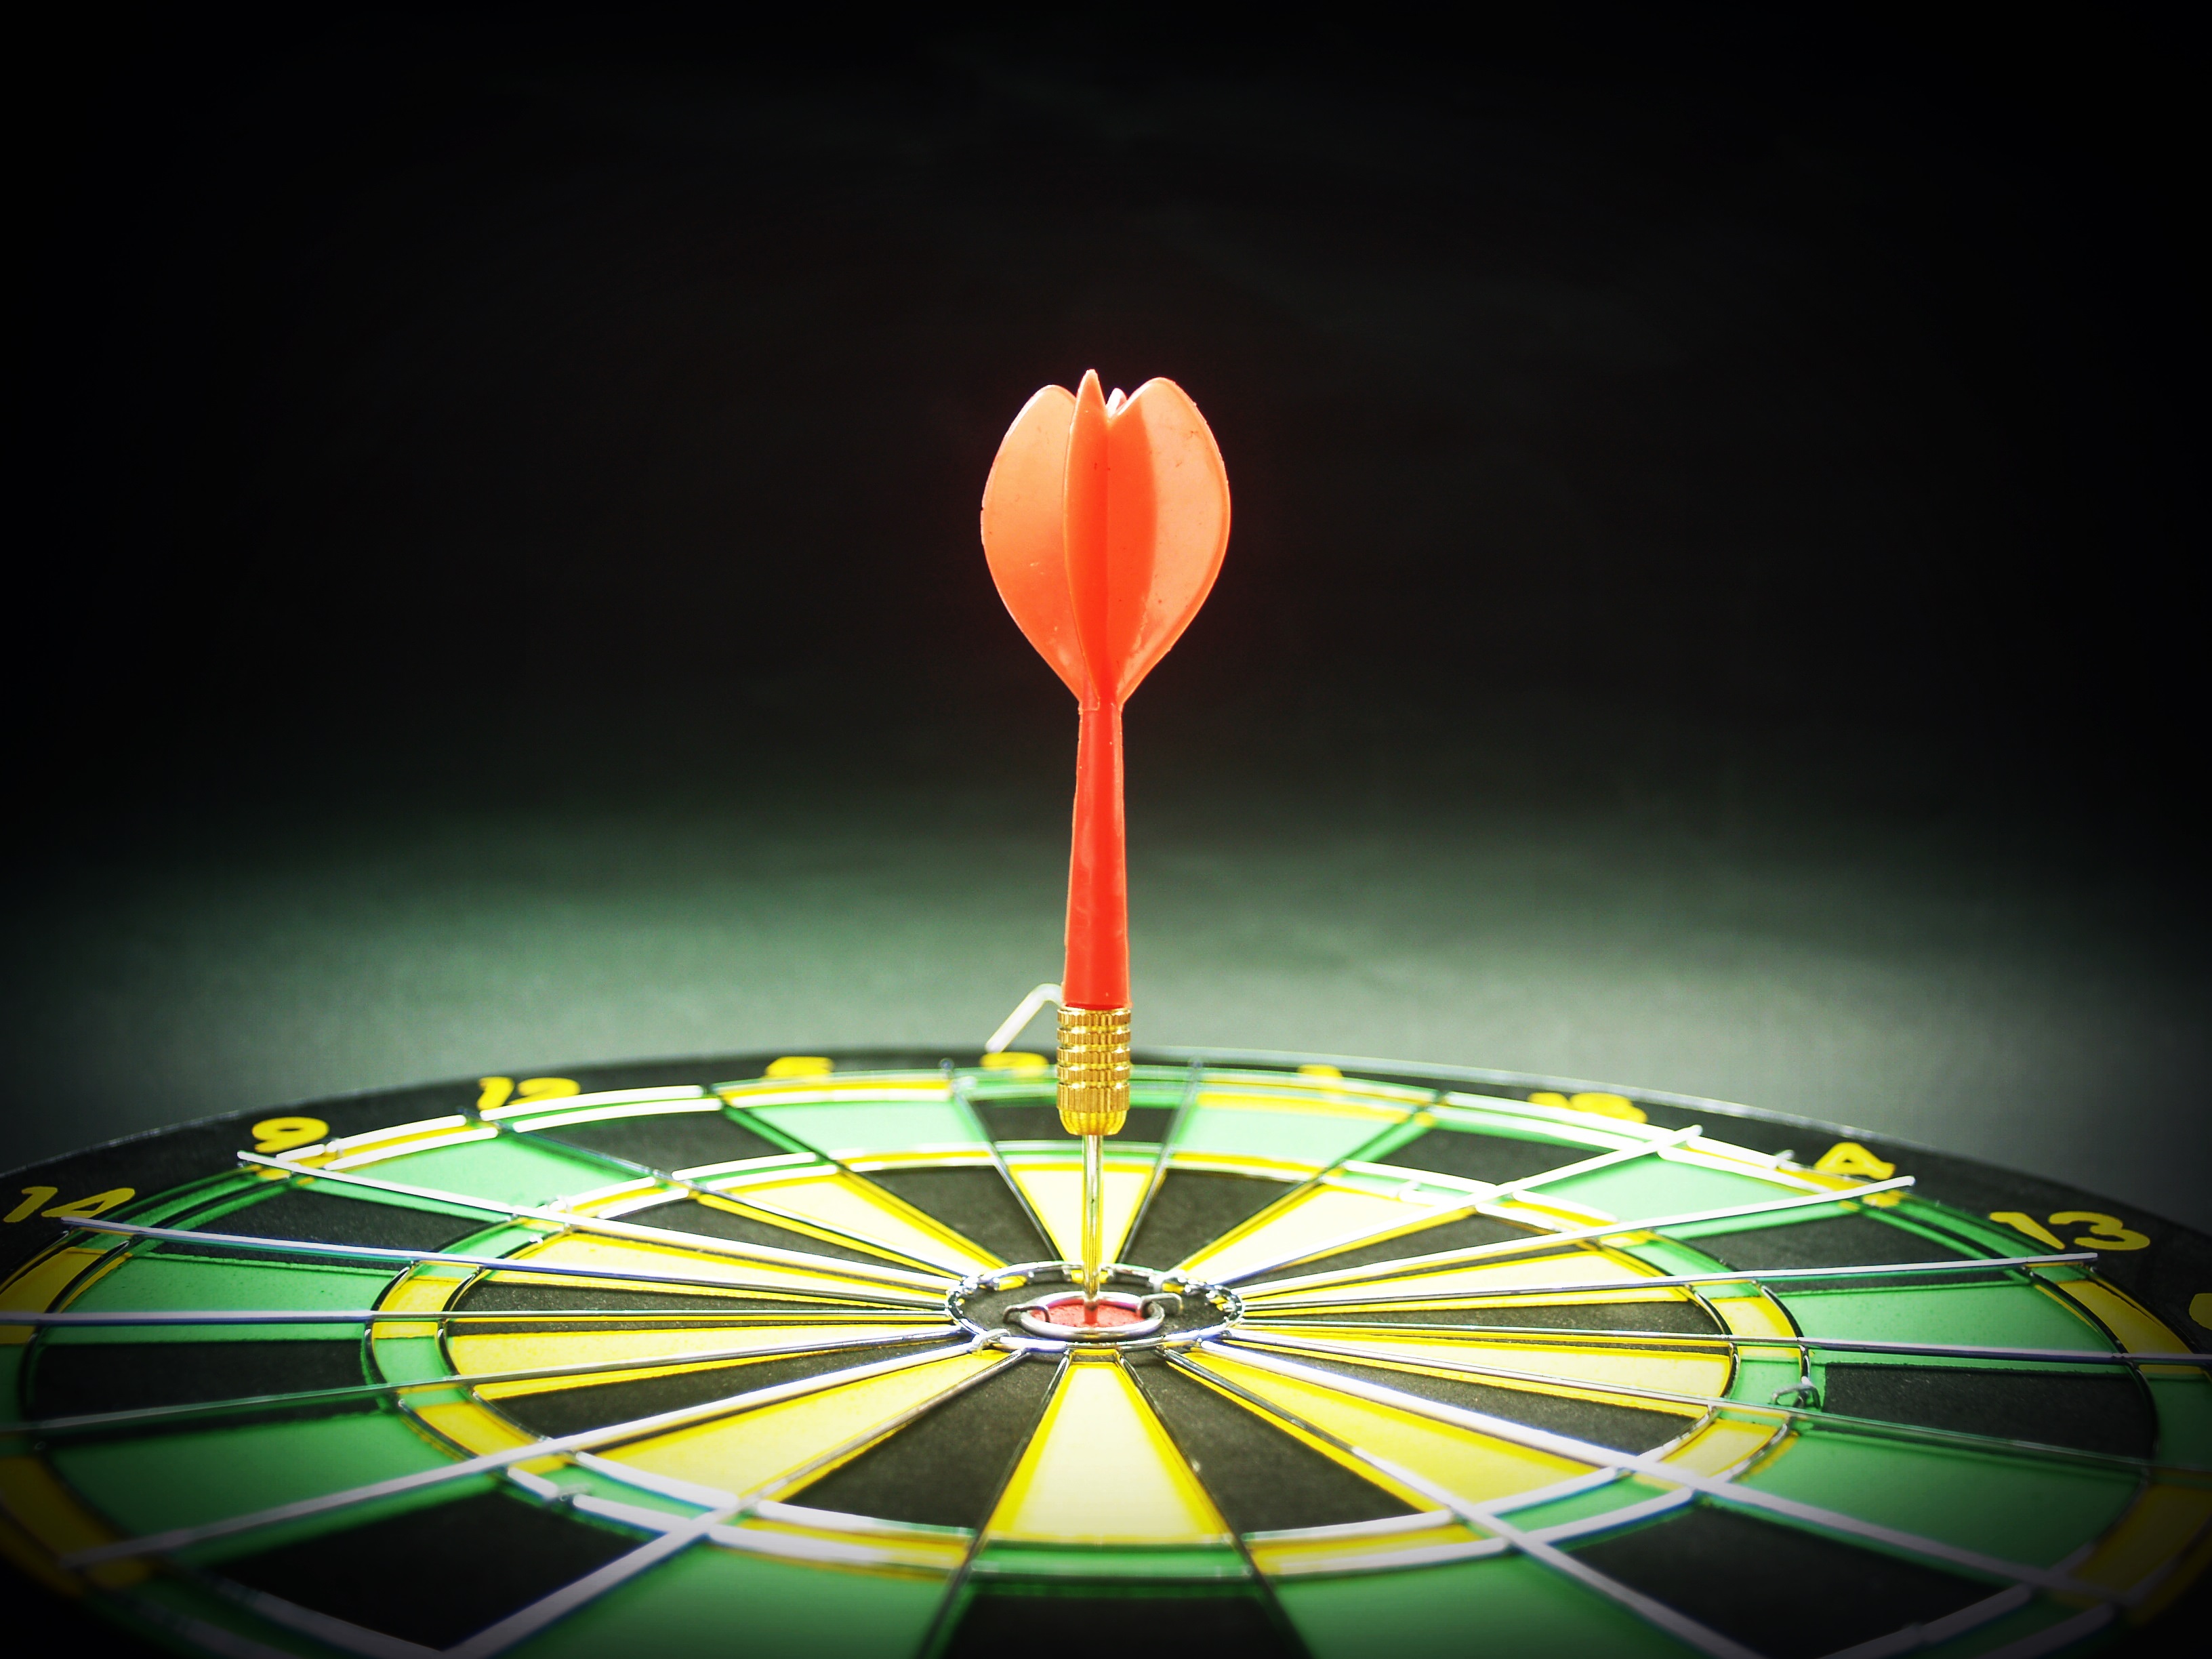
light, blur, board, game, round, glass, leisure, skill, goal, circle, close up, arrow, fun, focus, ball, games, luck, target, darts, score, macro photography, hit, dart, dartboard, indoor games and sports